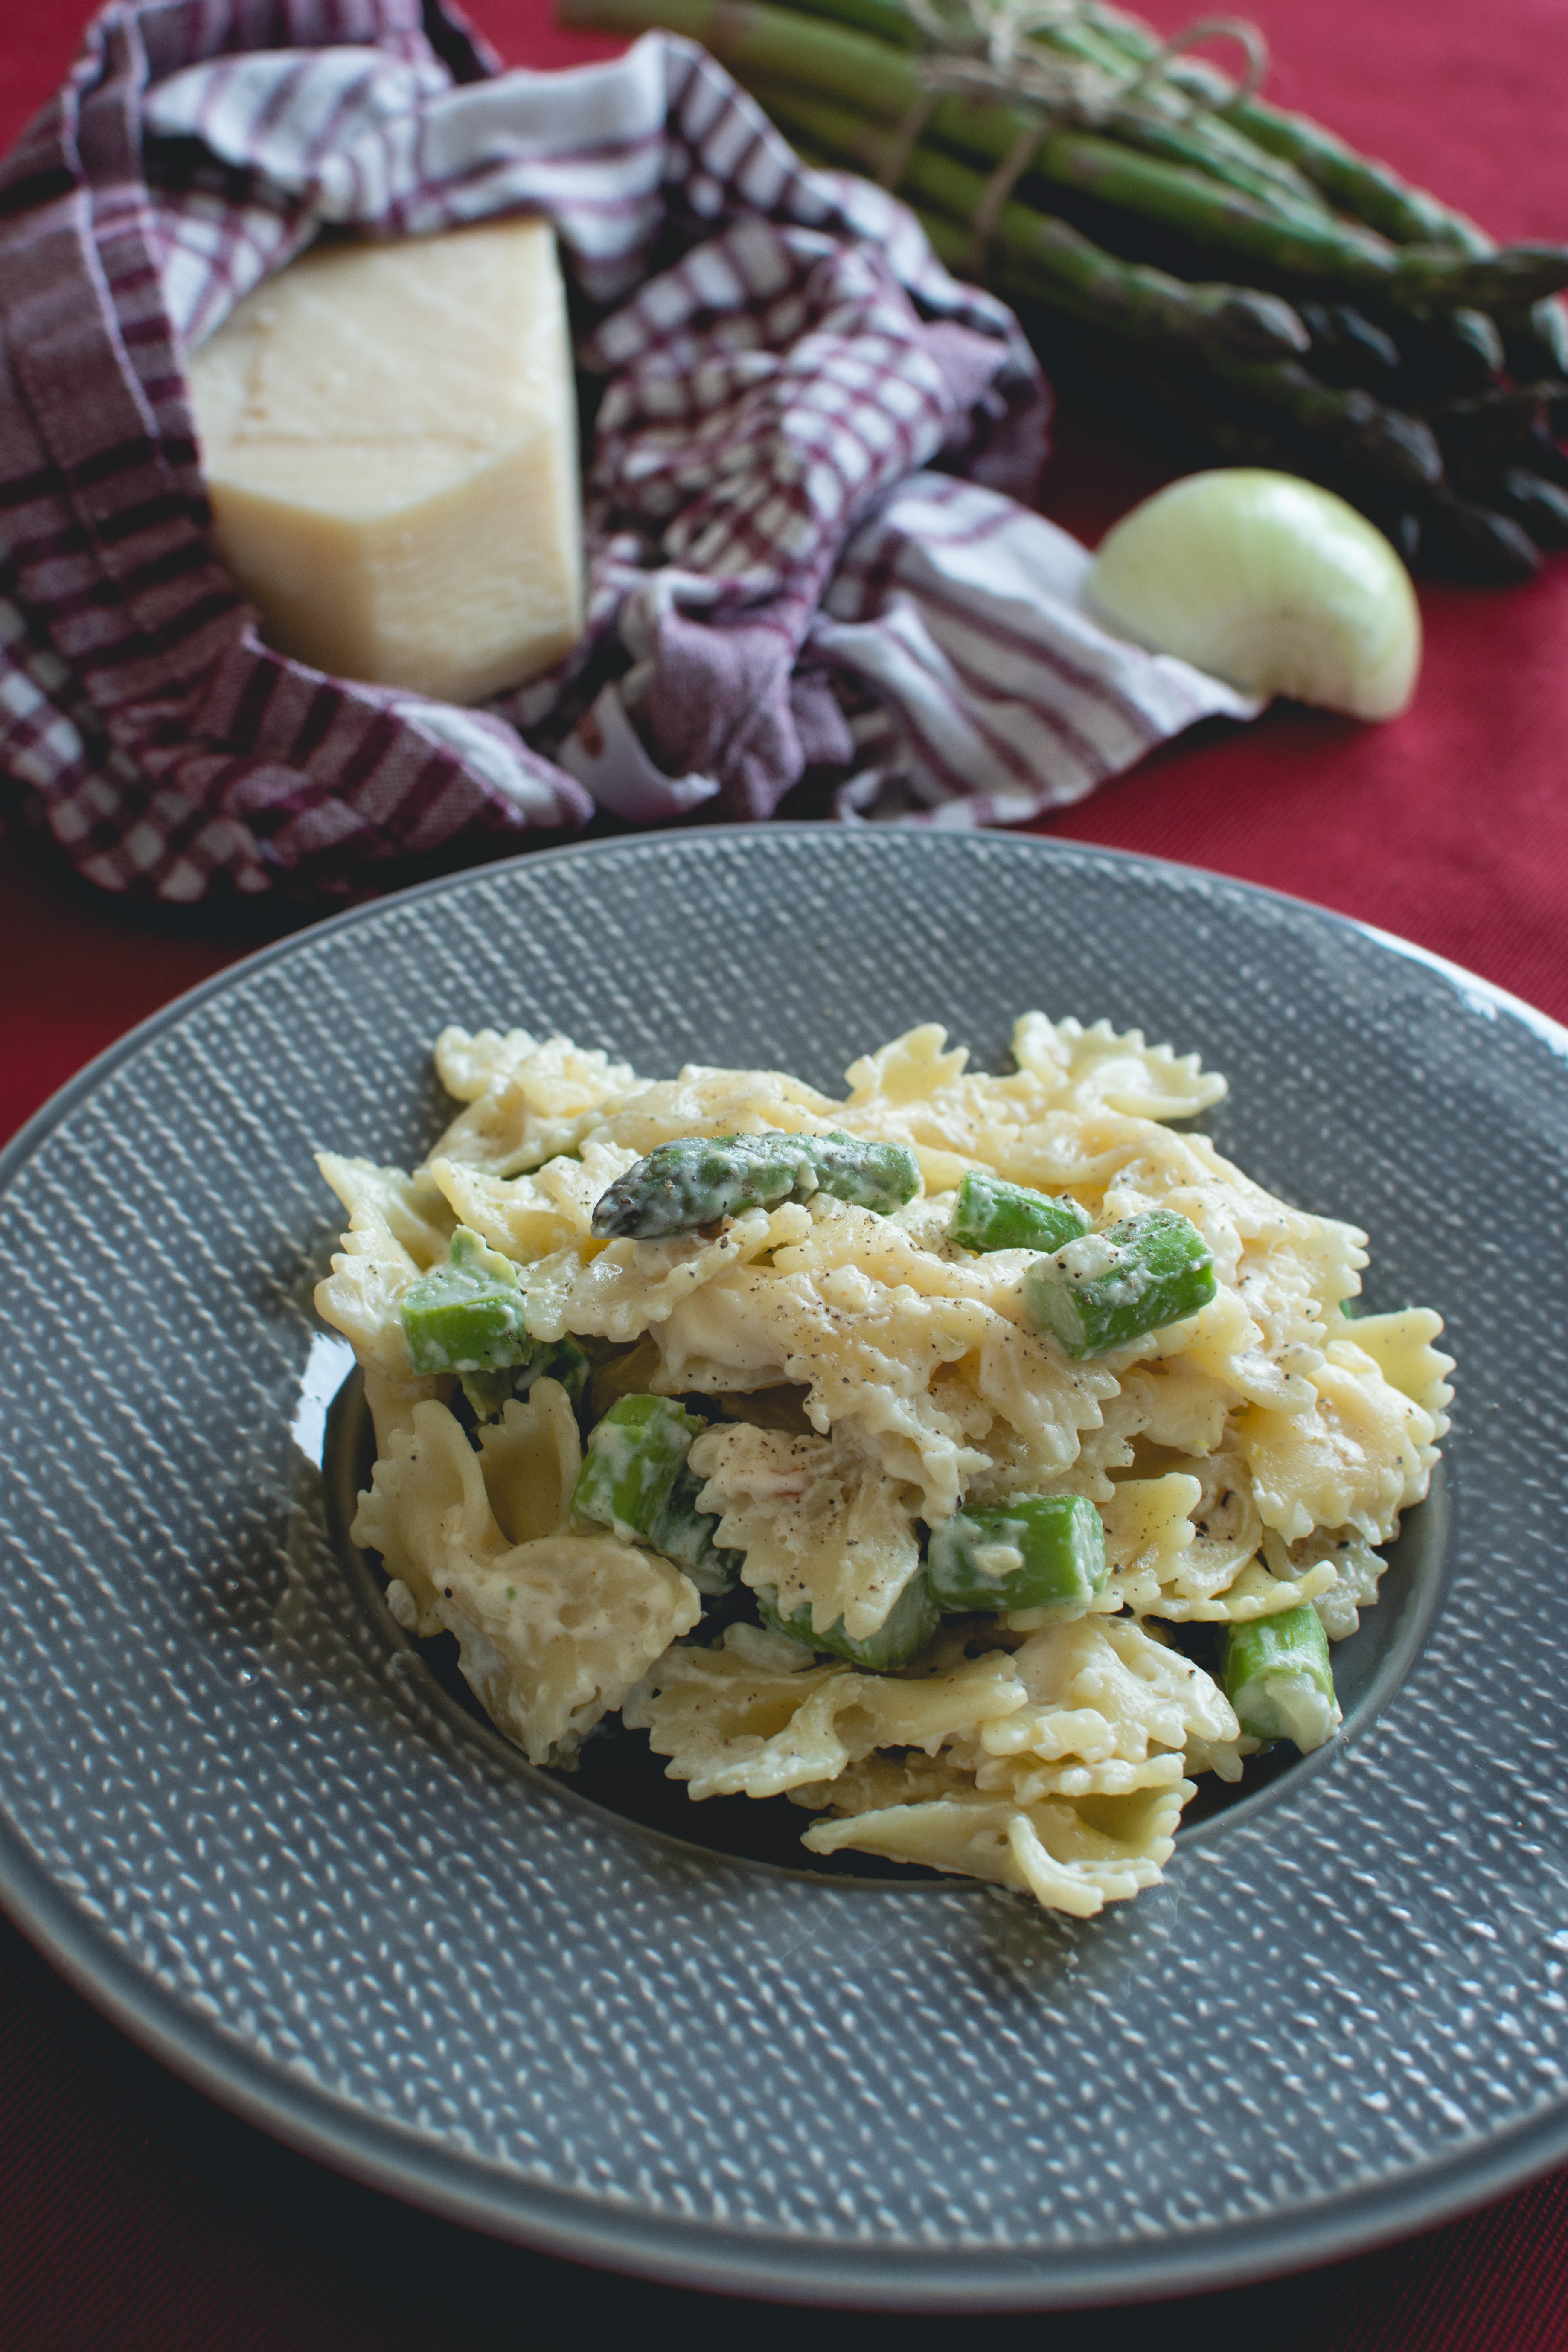
dish, food, cuisine, ingredient, Karedok, farfalle, produce, risotto, staple food, recipe, pasta, italian food, side dish, pasta salad, salad, egg salad, Tuna casserole